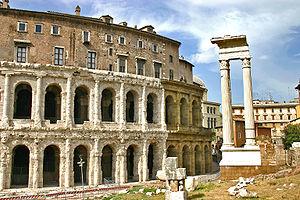
Un théâtre romain antique, à l'origine montage provisoire en bois durant les premiers siècles de la République romaine, est construit en pierre à partir du milieu du Iᵉʳ siècle av. J.-C.. Son architecture est la suite de l’évolution des théâtres grecs antérieurs opérée en Italie du Sud. Les premiers exemplaires, le théâtre de Pompée et le théâtre de Marcellus à Rome, établissent une nouvelle forme, différente du modèle grec ouvert : le théâtre romain est un monument fermé sur lui-même, dans lequel l’étagement de gradins hémicirculaires rejoint un bâtiment de scène, luxueusement décoré. La technique de construction, l’emploi de murs et de voûtes rayonnantes pour soutenir les gradins permet de bâtir sur terrain plat et exonère de s’appuyer sur une colline à la mode grecque.